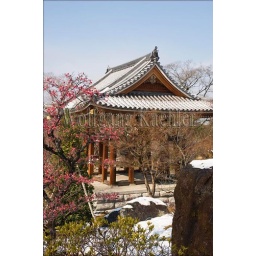
Japan, kyoto, chishakuin temple, plum tree with flowers in foreground